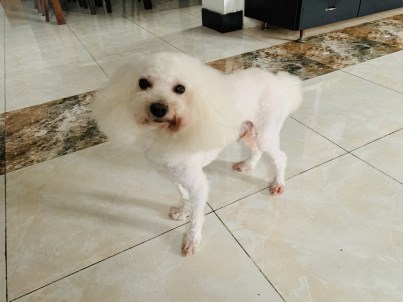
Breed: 2925-n000114-toy_poodle